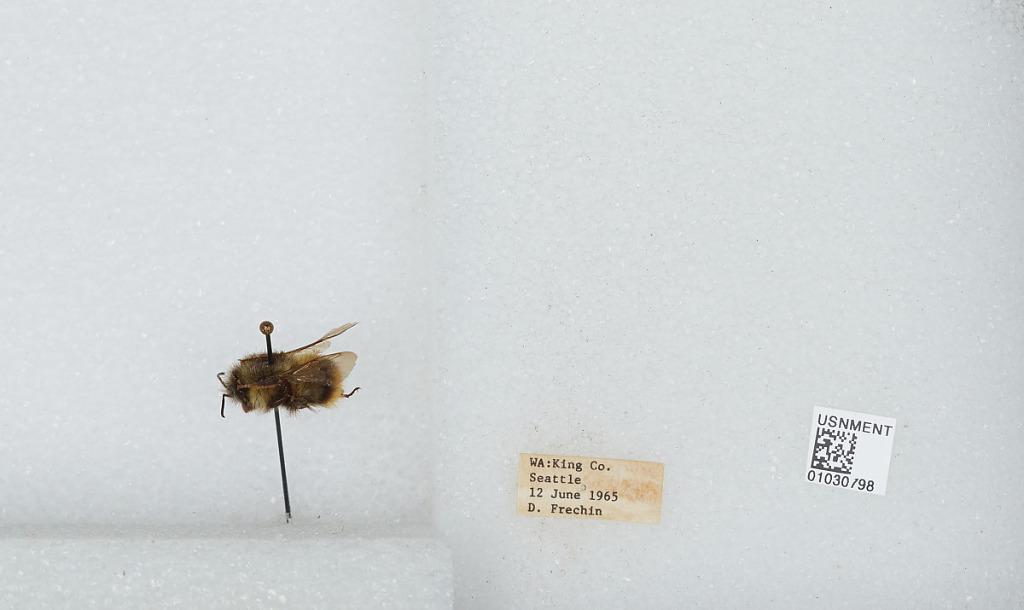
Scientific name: Bombus (Pyrobombus) mixtus Cresson
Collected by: D. Frechin
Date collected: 1965-6-12
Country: United States
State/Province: Washington
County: King
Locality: Seattle
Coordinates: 47.6097, -122.333